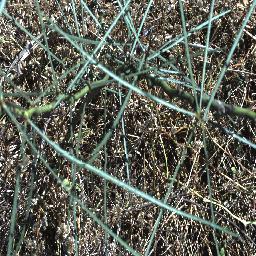
Label: parkinsonia